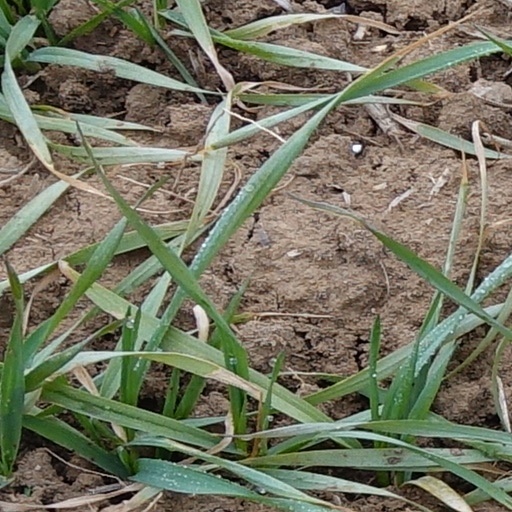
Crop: wheat